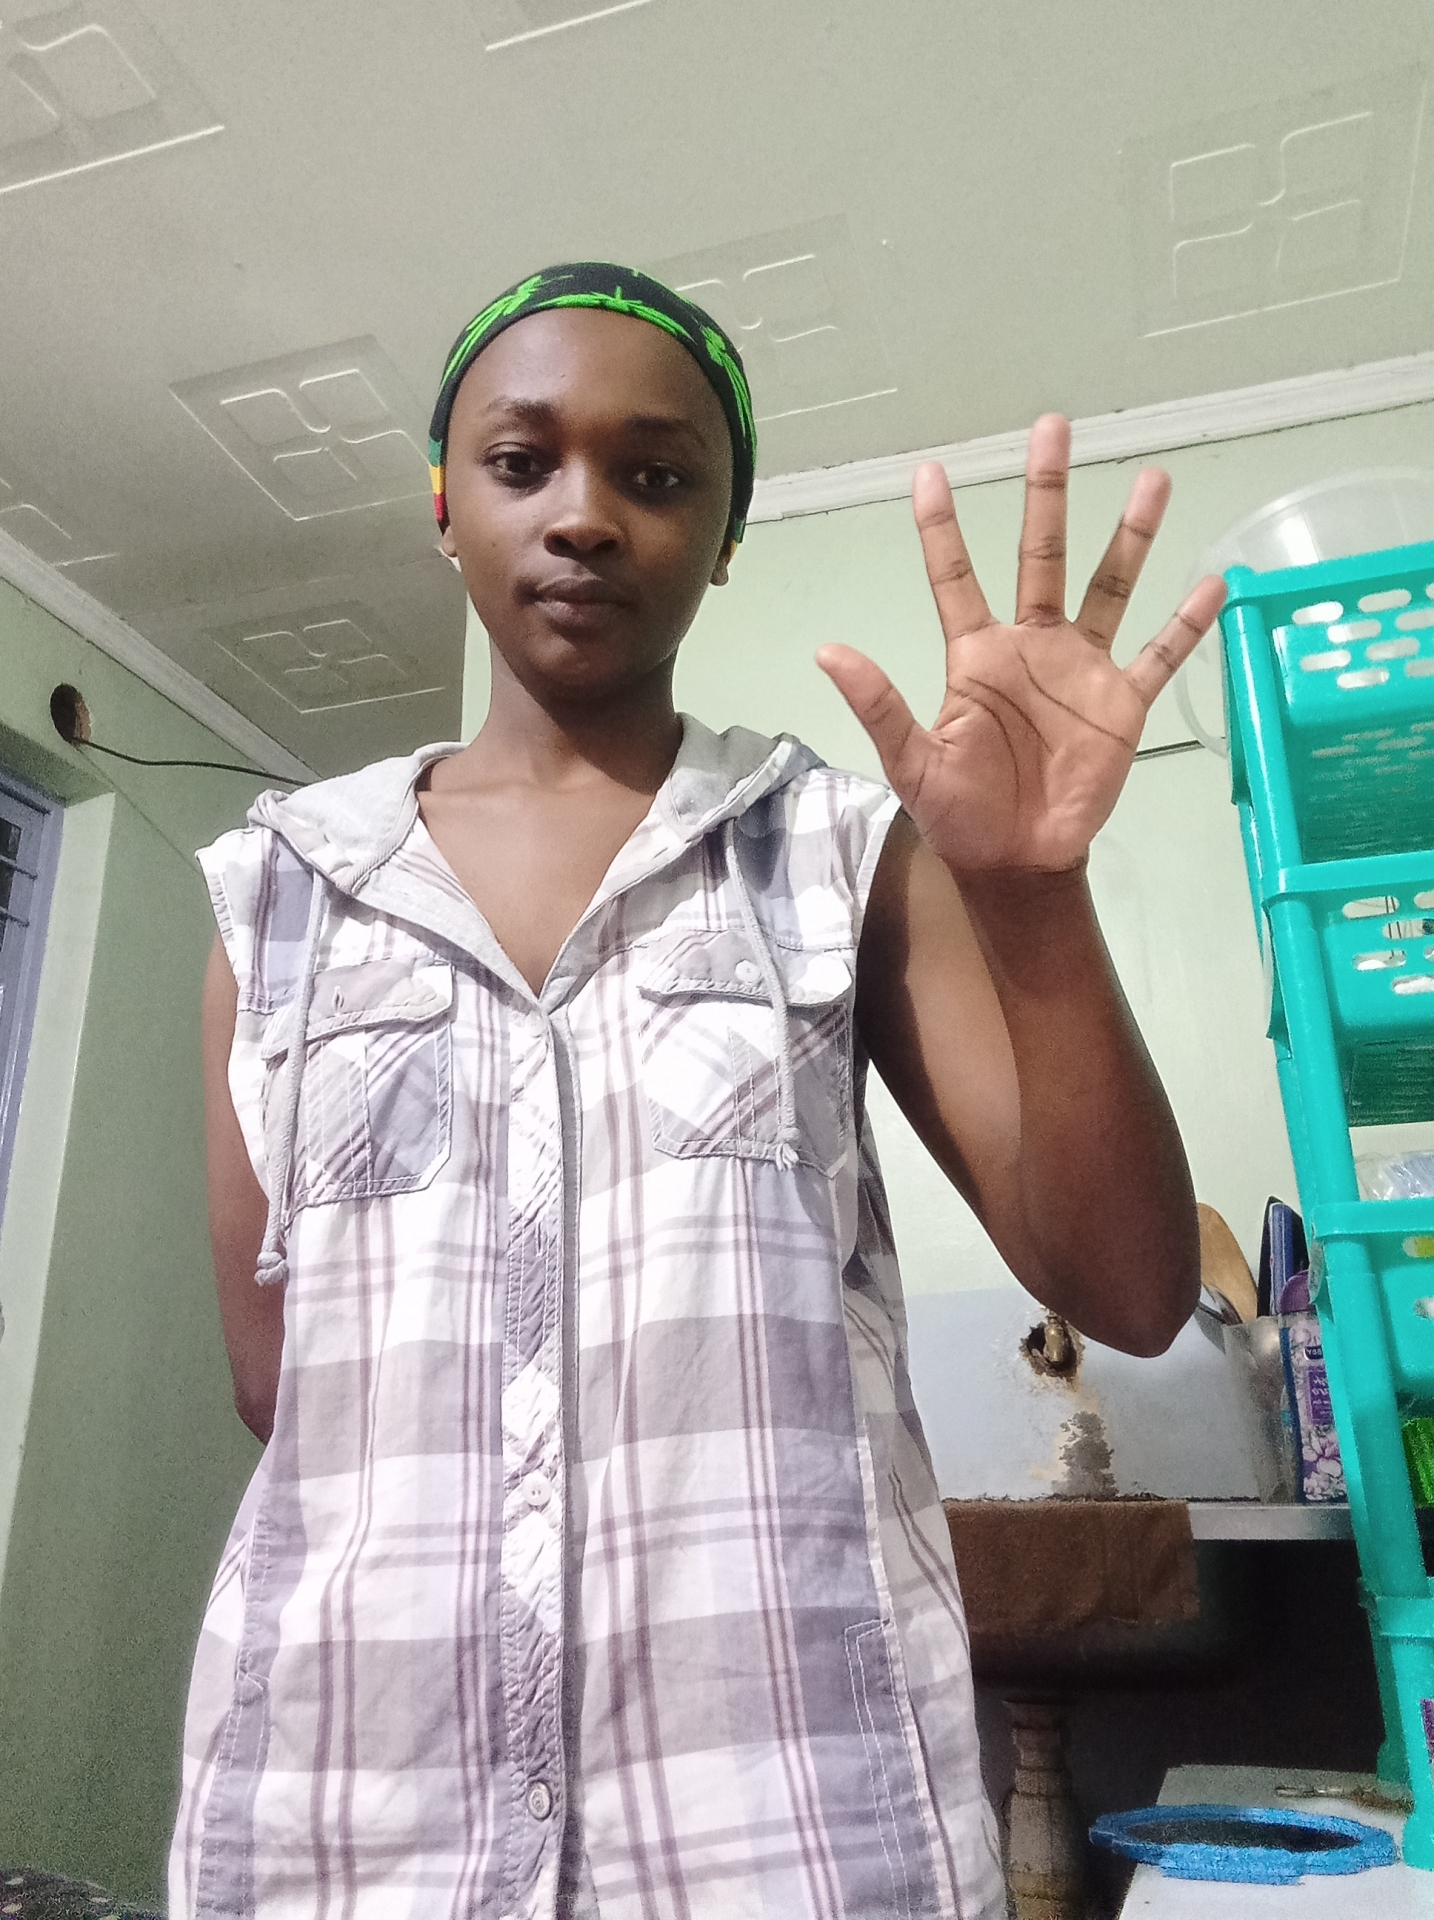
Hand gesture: palm